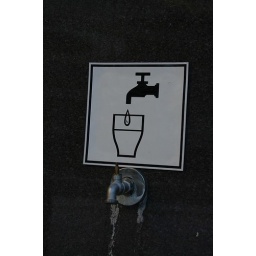
Drinking water sign by Berlaymont